Sky position (RA, Dec in degrees): 200.166, -0.09602
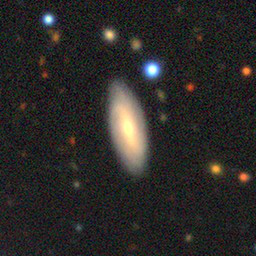
Galaxy morphology: Barred Spiral Galaxies